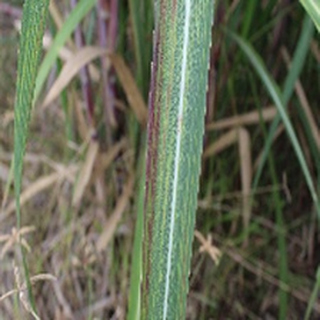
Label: sugarcane_bacterial_blight